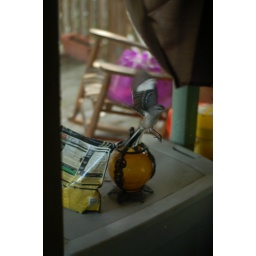
this bird has been attacking all of the windows and mirrors around my house.